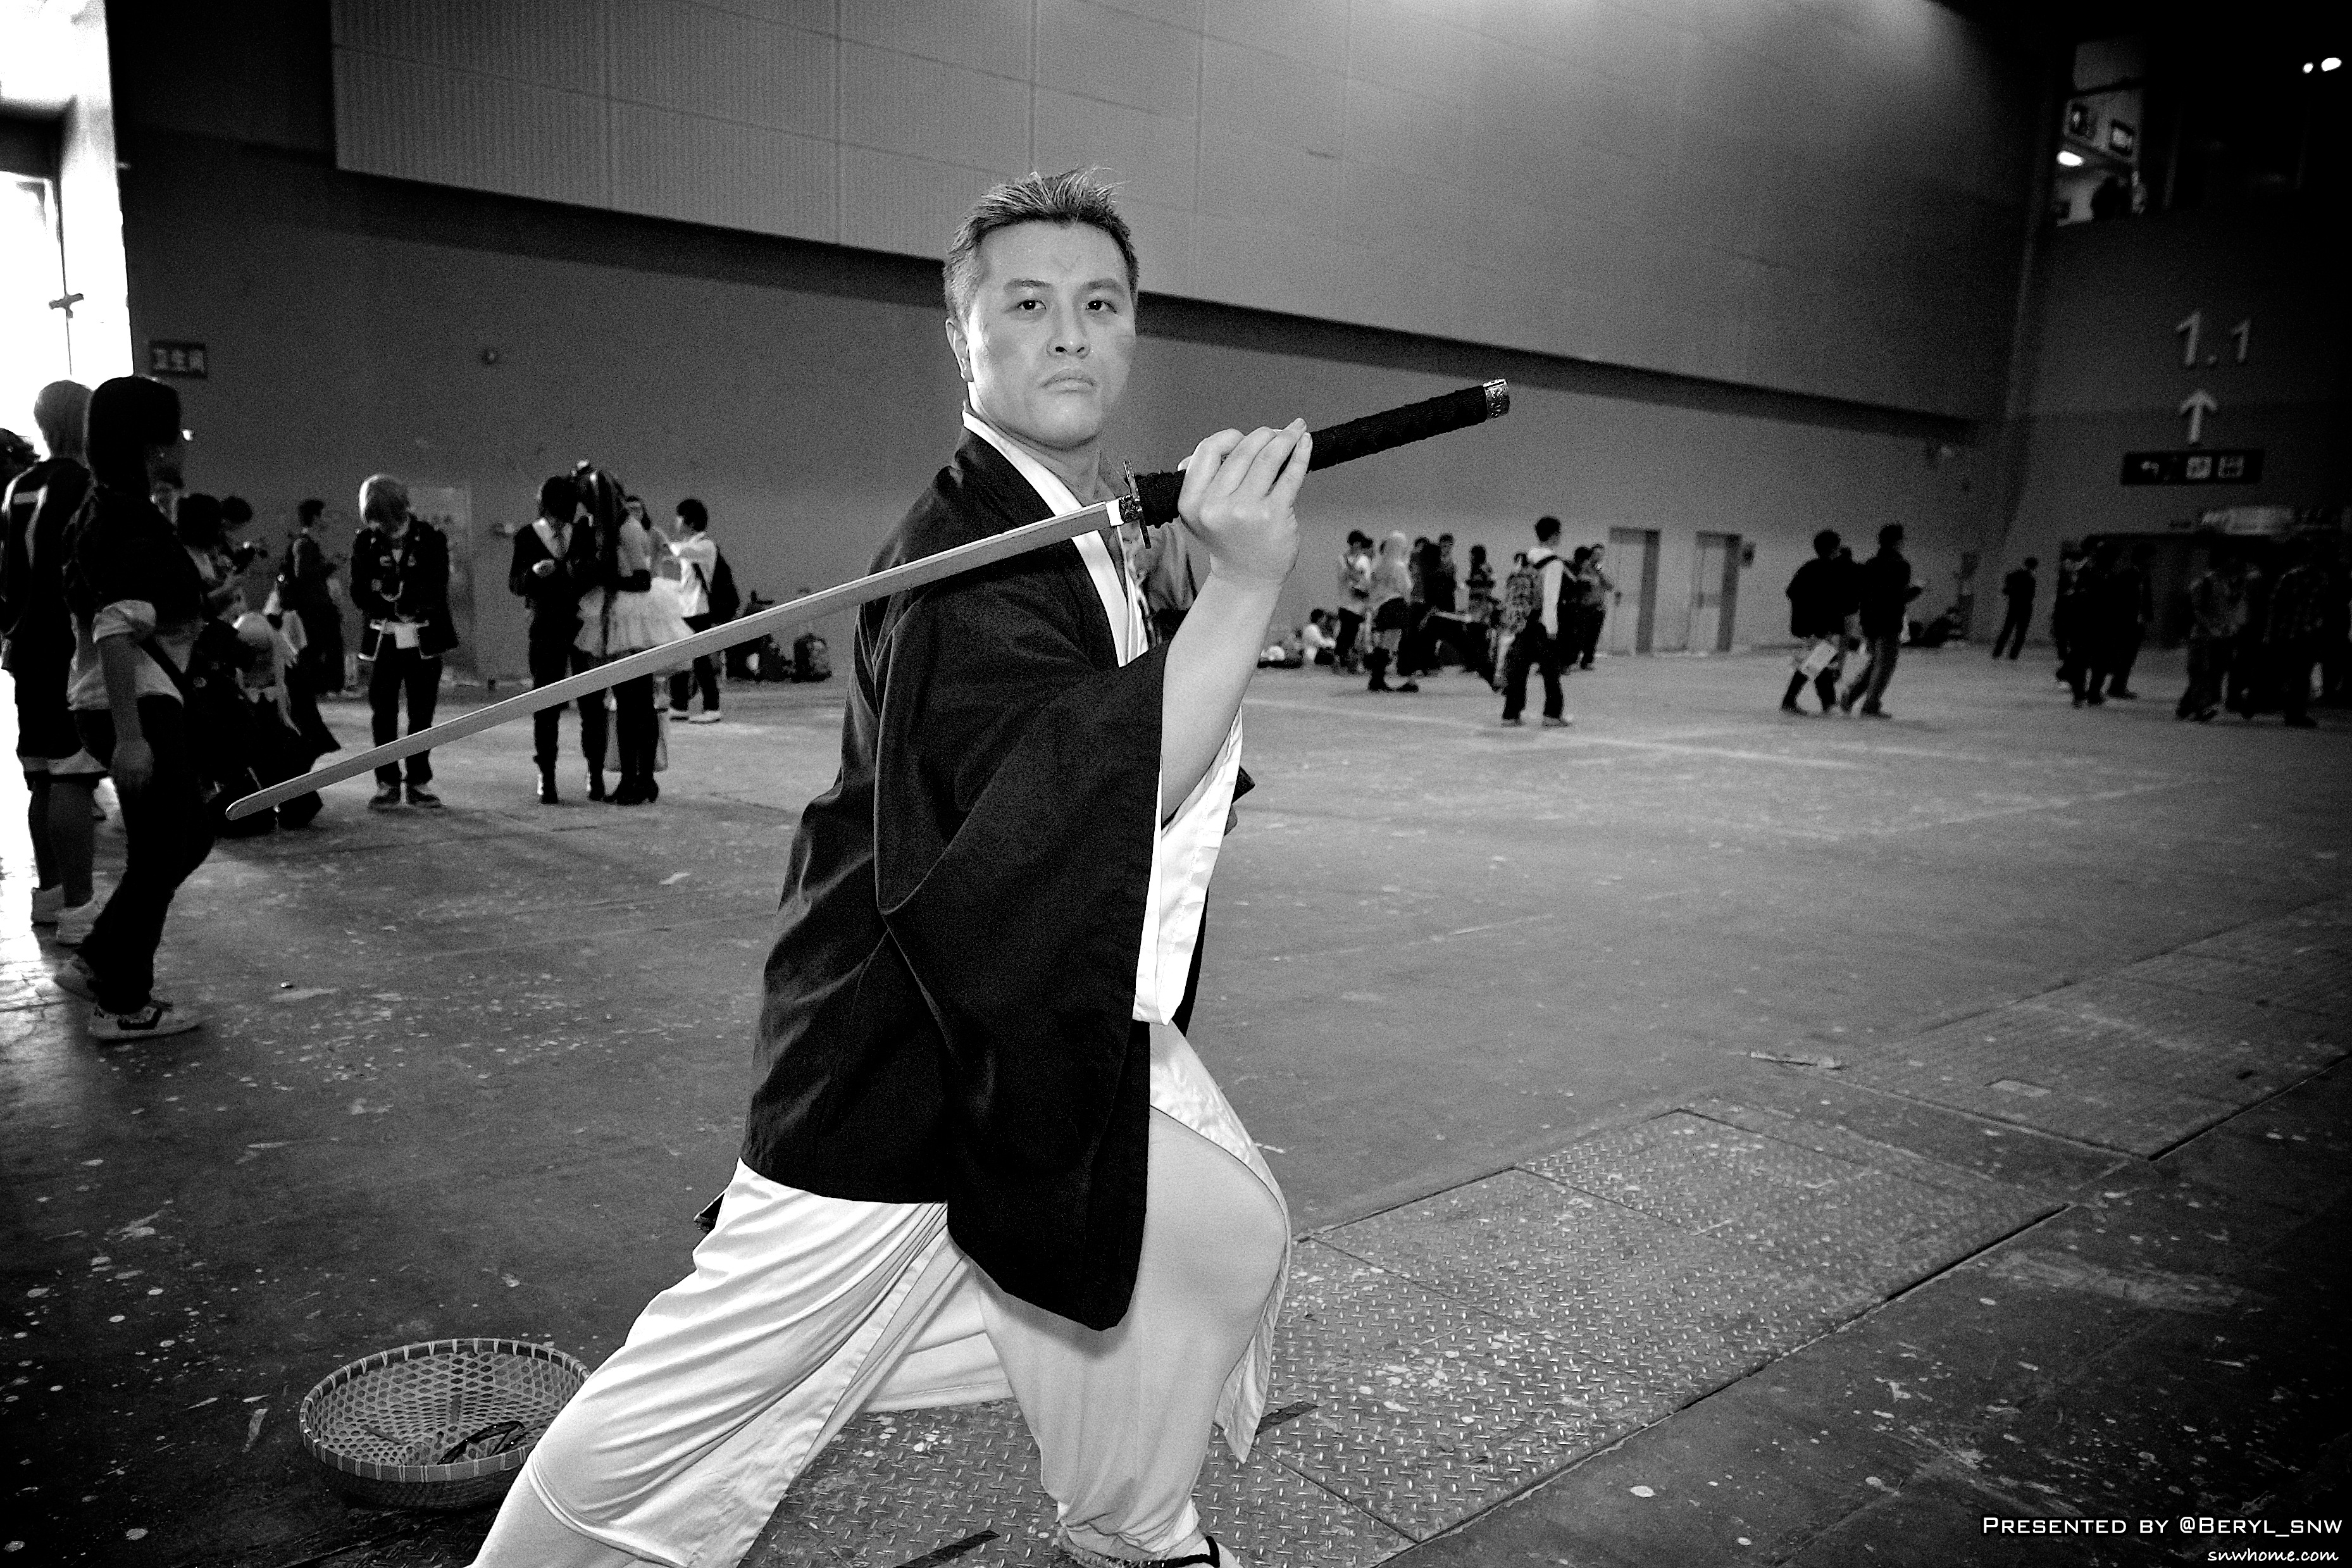
black and white, girl, white, game, dance, black, monochrome, performance art, doll, girls, figure, sports, performance, canton, anime, comic, comiccon, guangzhou, pazhou, entertainment, performing arts, choreography, monochrome photography, modern dance